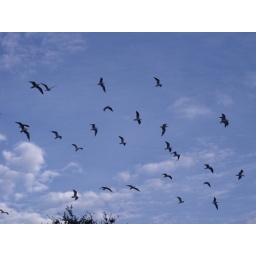
seagull flock flies in the blue sky